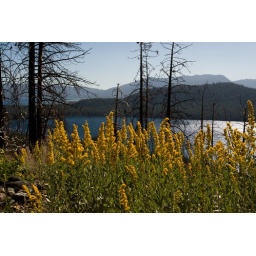
Fallen Leaf lake behind some beautiful flowers. Burned trees in the back. Coming back to life